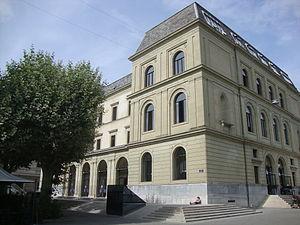
Maison des arts du Grütli, Genève
La Musicale est la principale bibliothèque musicale de la ville de Genève. Elle est l'un des quatre sites de la bibliothèque de Genève.